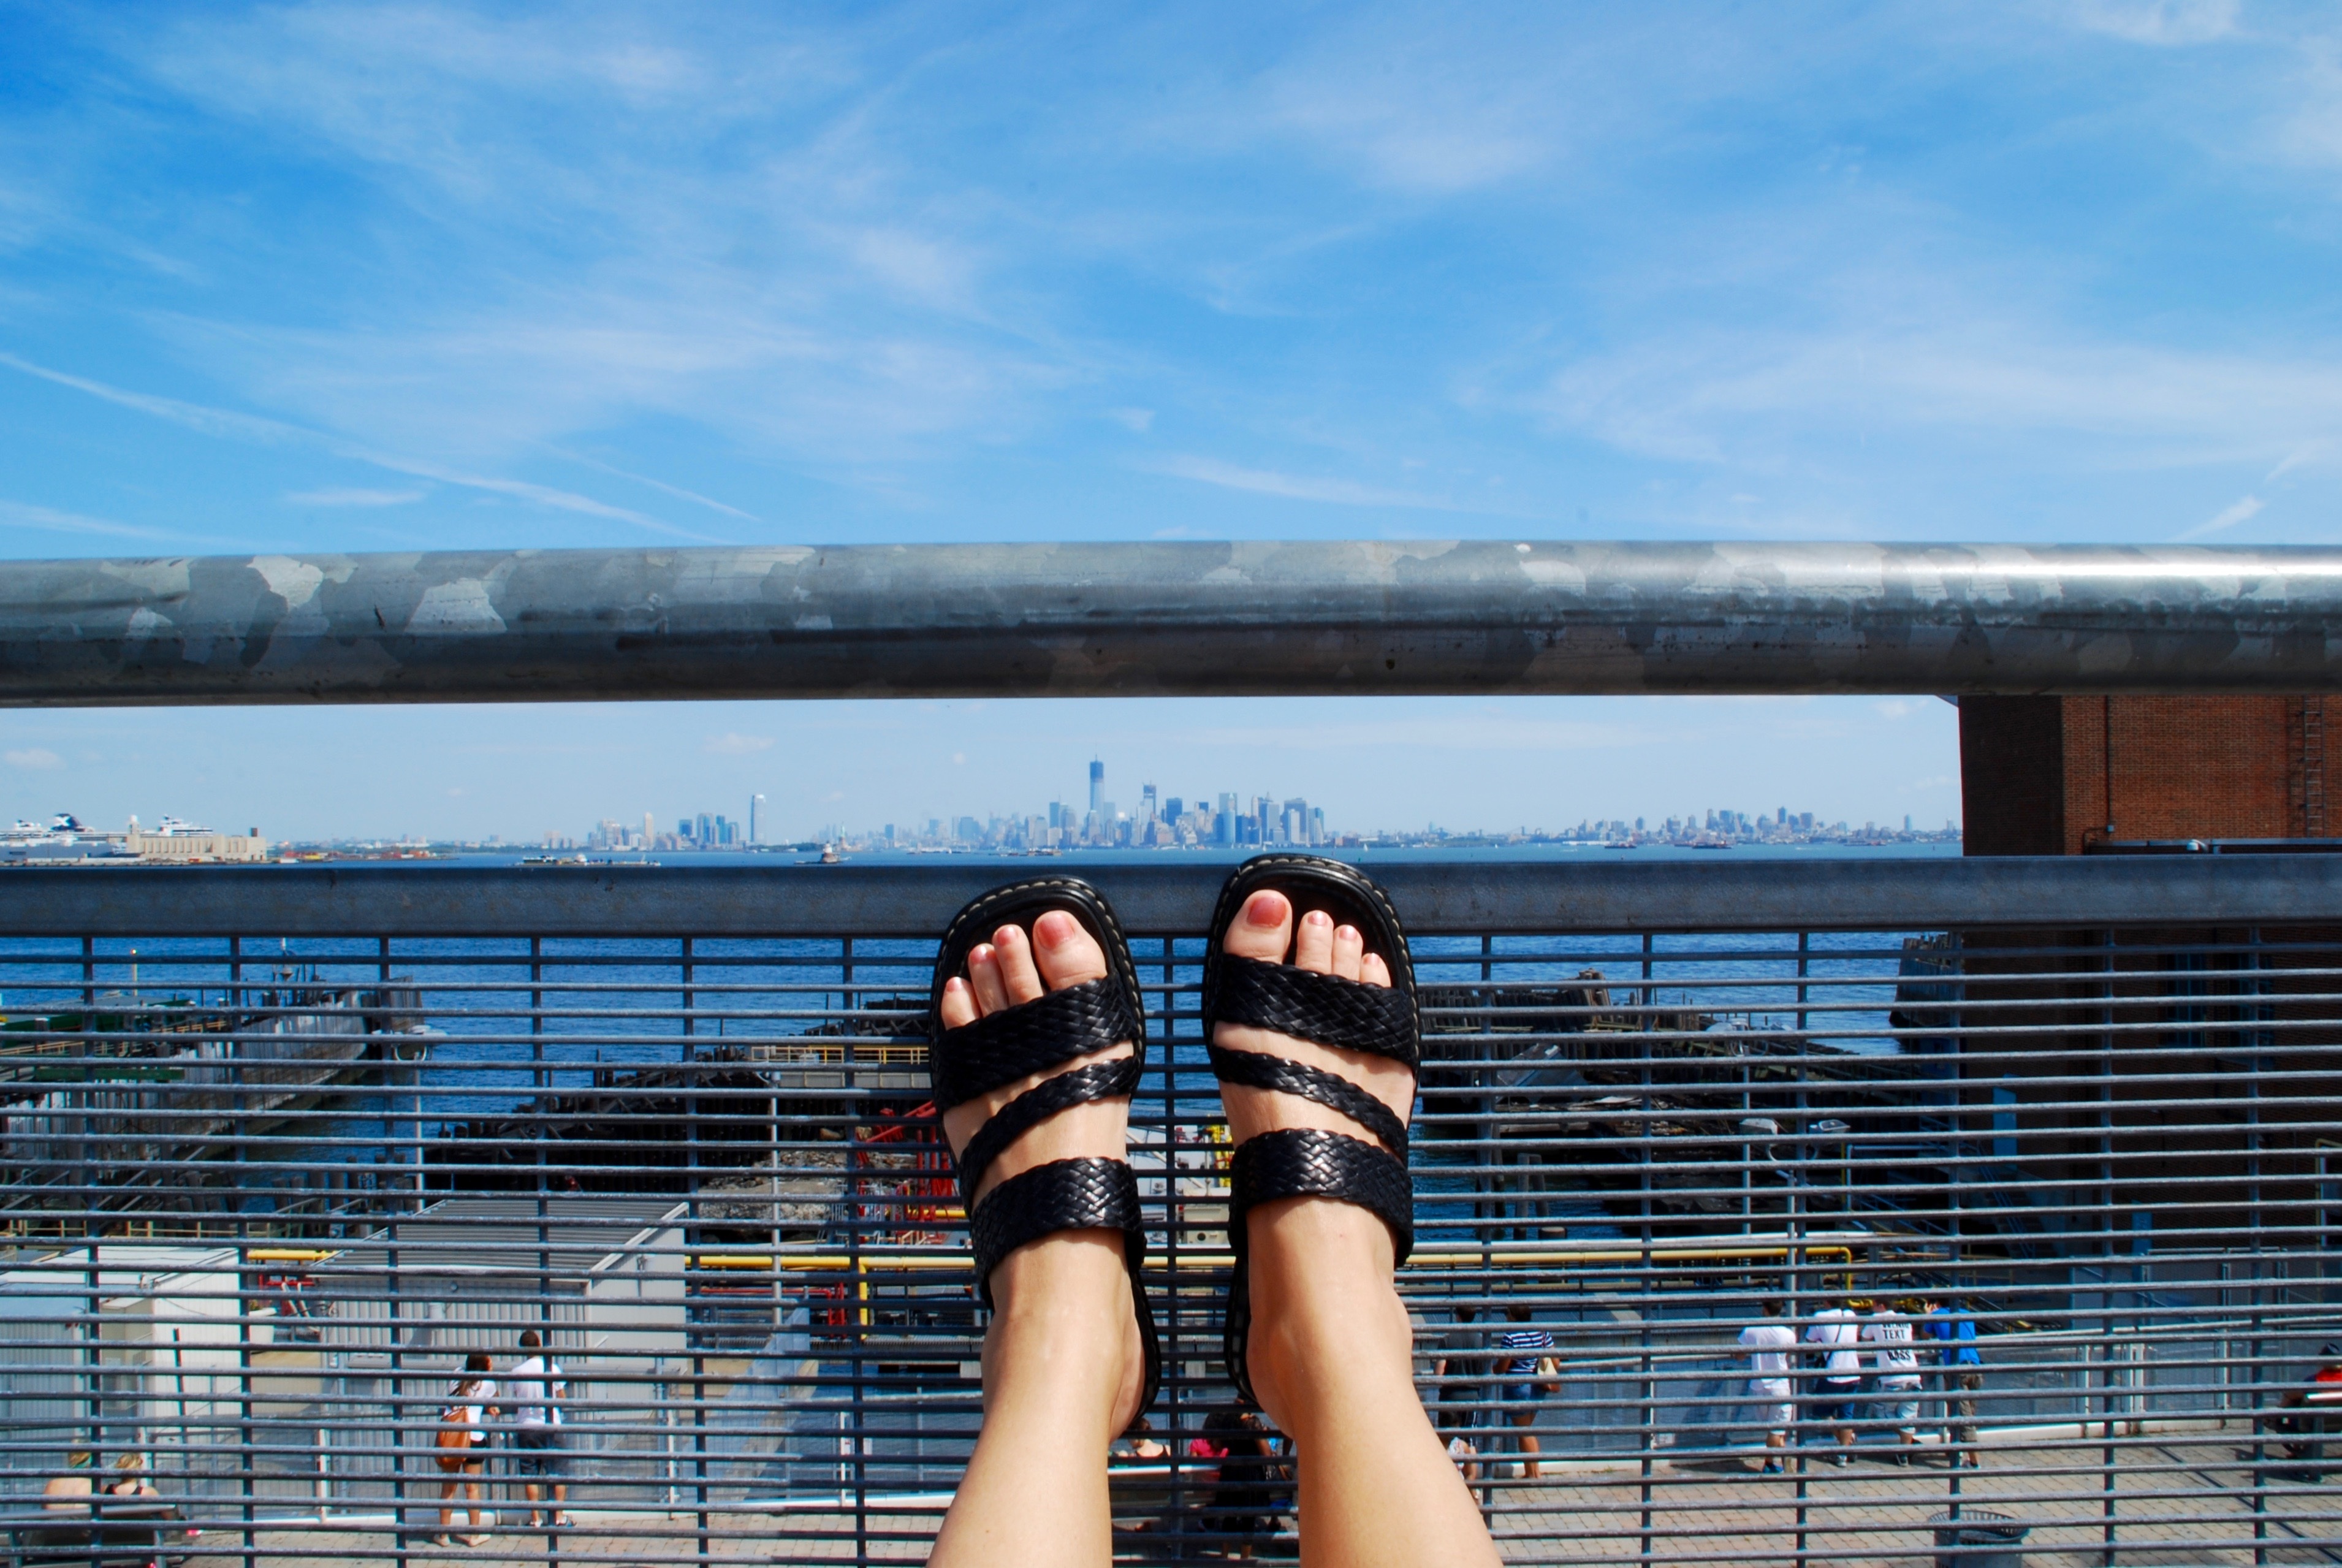
water, skyline, view, new york, vacation, reflection, usa, america, blue, stadium, image, sport venue